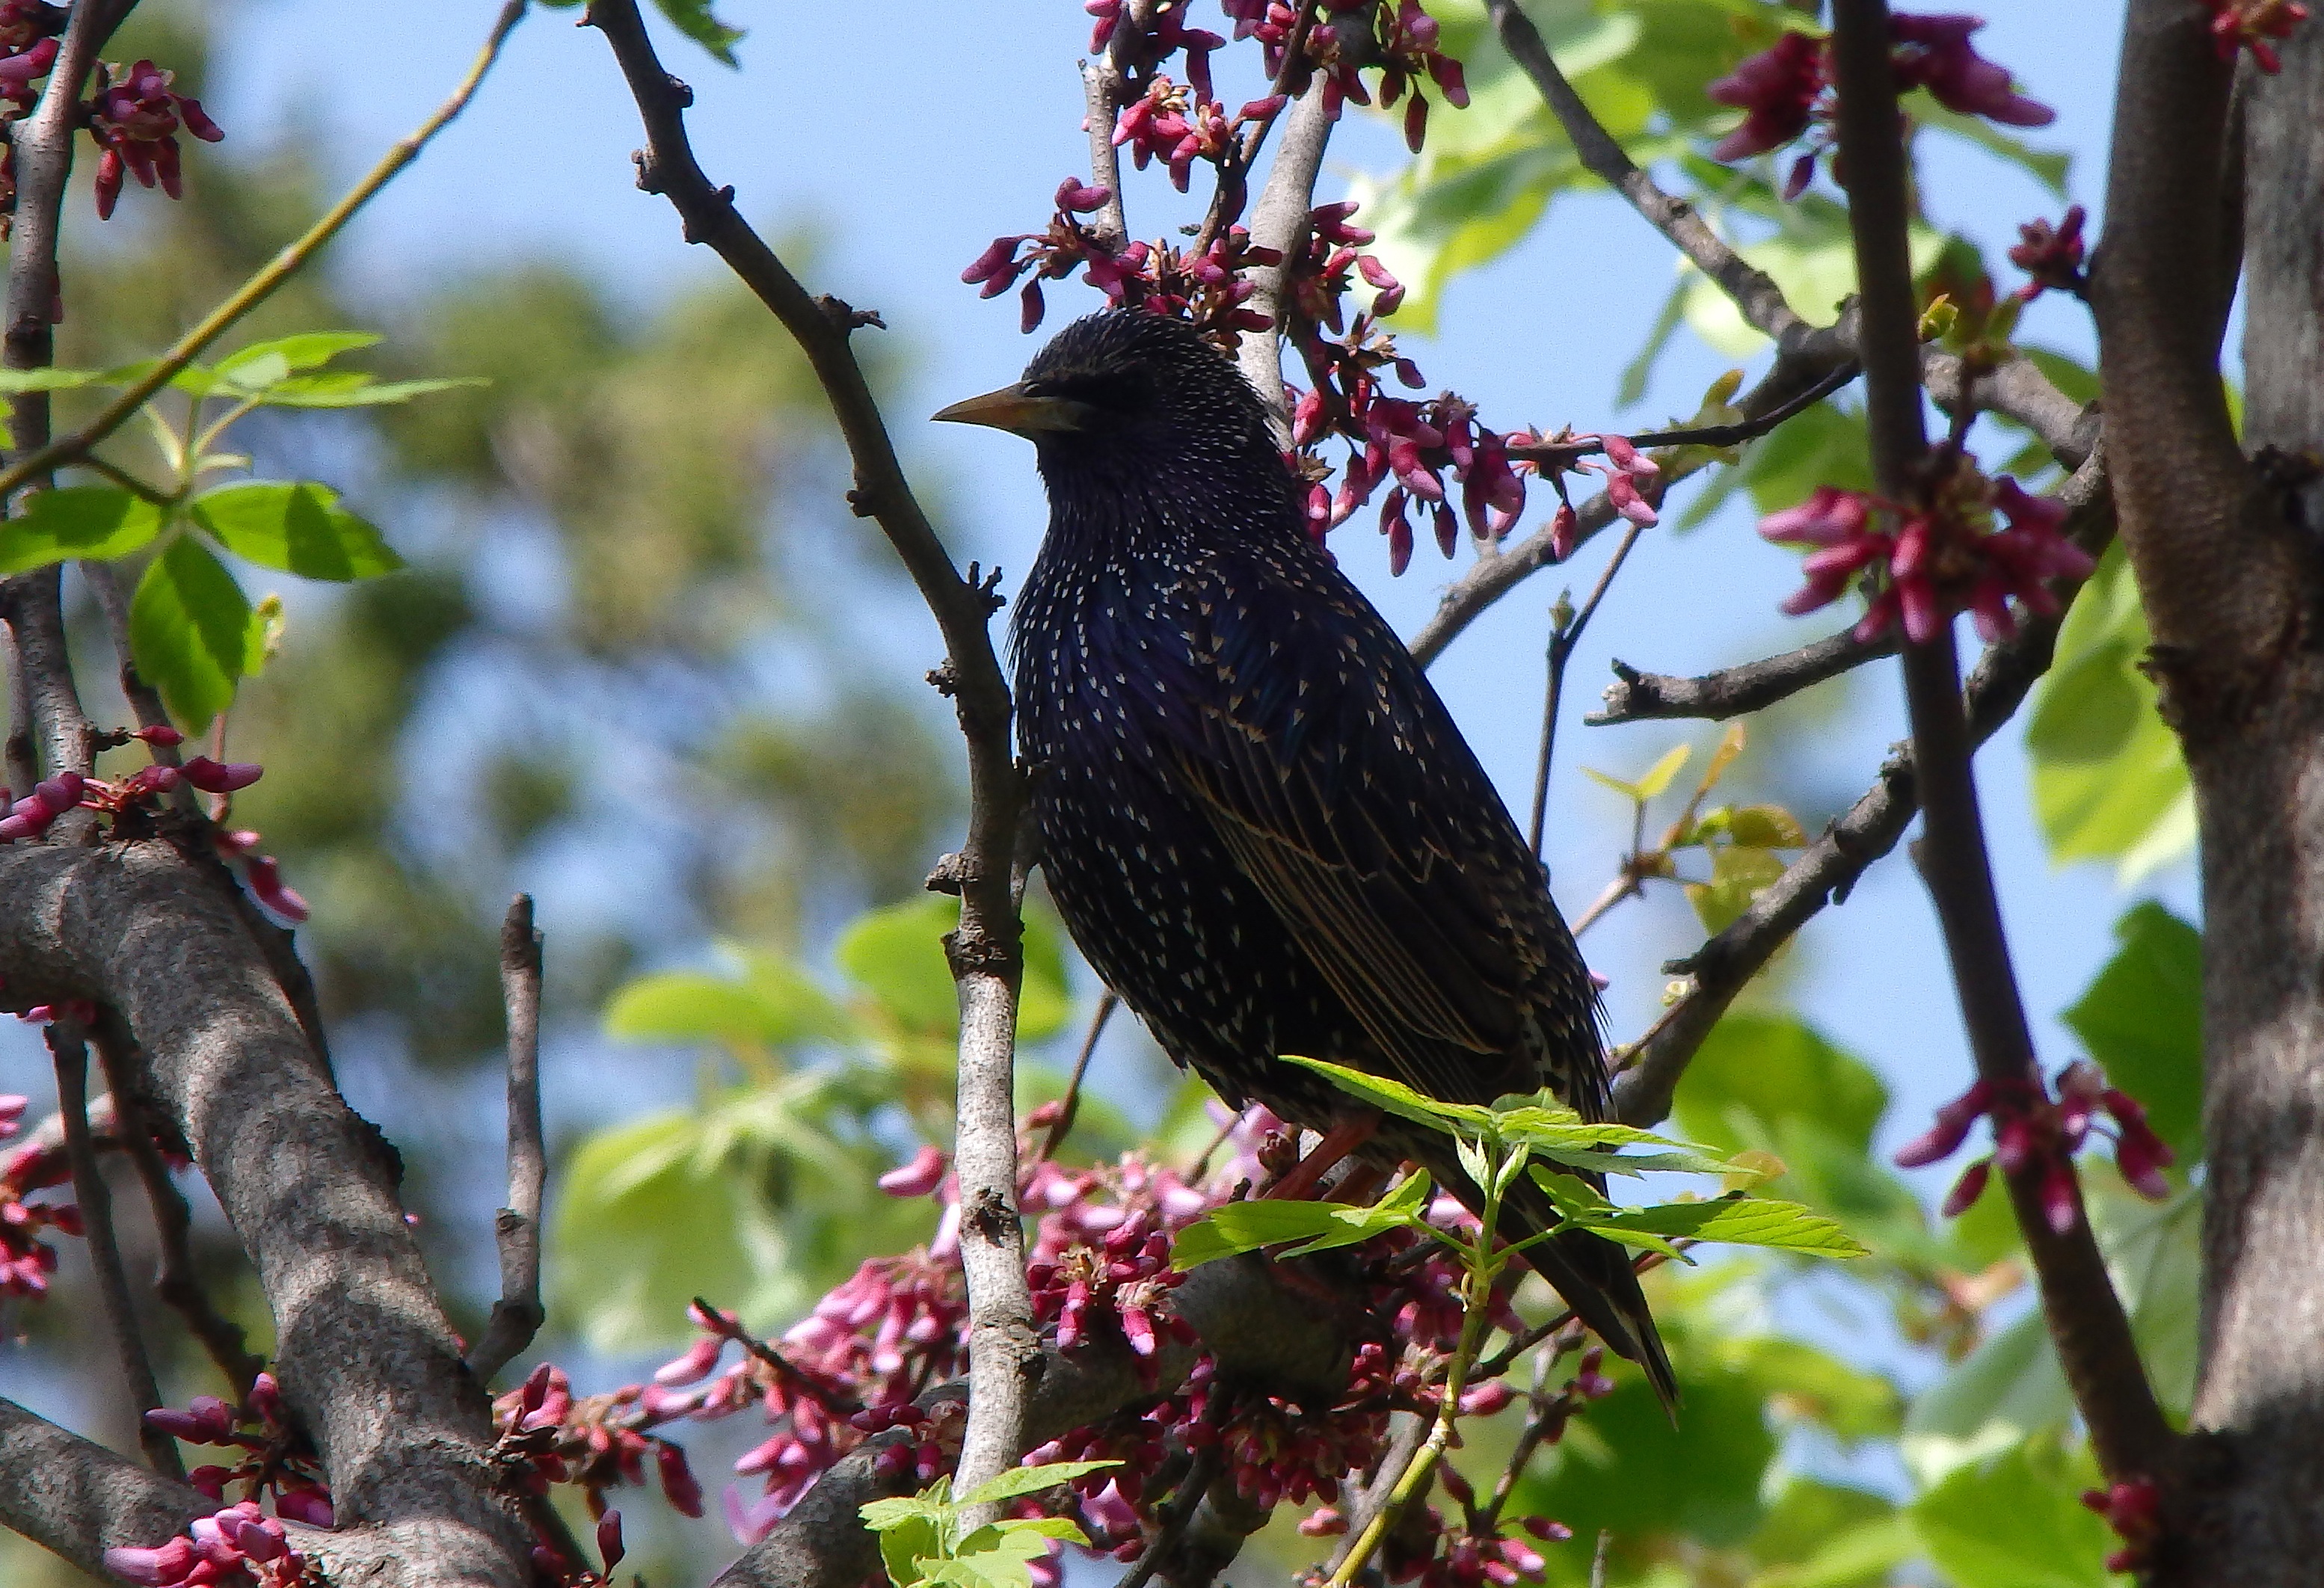
nature, branch, bird, flower, wildlife, spring, botany, flora, fauna, ornithology, vertebrate, blackbird, perching bird